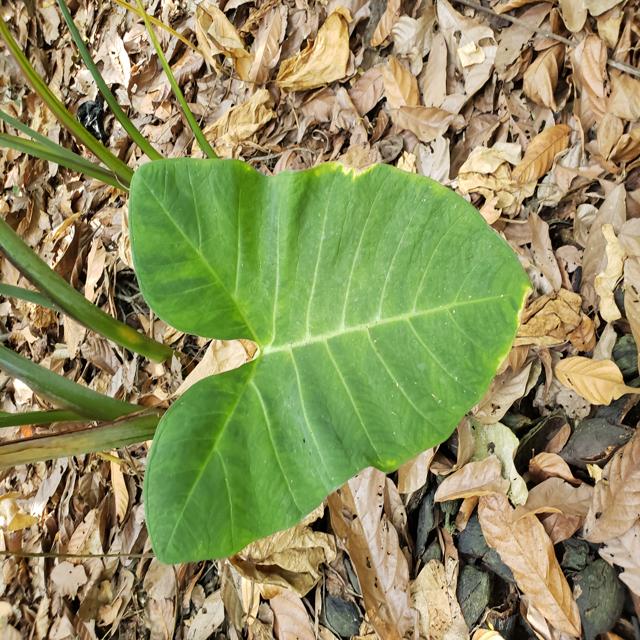
Label: Healthy